McIntire Amphitheatre

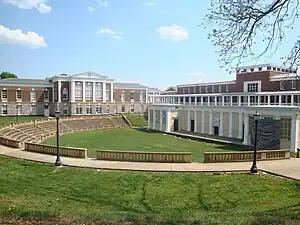
McIntire Amphitheater

The McIntire Amphitheatre is a Greek-style outdoor theater at the University of Virginia. Established in 1921 with a $120,000 gift from benefactor and University alum Paul Goodloe McIntire, it is now used for a variety of outdoor gatherings including concerts, speakers, and other events.